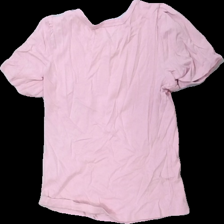
View: back
Type: T-shirt
Category: Ladies
Brand: Not in the list
Brand text on label: Black Stormy
Colors: Pink
Material: 100% cotton
Cut: Regular, C-collar
Size: XS
Season: All
Holes: Minor
Damage: crooked seam
Damage location: bottom right
Damage 2: holes
Damage 2 location: bottom center
Damage 3: stained
Damage 3 location: bottom center
Price range: <50
Recommended usage: Recycle